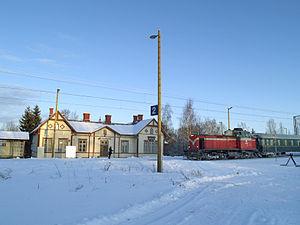
Isokyrö est une municipalité de l'ouest de la Finlande dans la région d'Ostrobotnie.
La Voie ferrée Seinäjoki–Vaasa ou Voie ferrée de Vaasa est une voie ferrée du réseaux de chemin de fer finlandais qui va de la Seinäjoki à la Vaasa puis à Vaskiluoto.